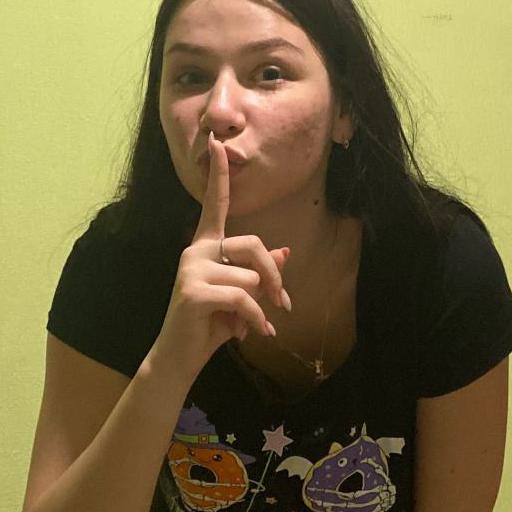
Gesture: mute